John Tsang

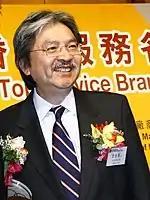
Tsang in 2010

In 2007, Tsang was appointed Financial Secretary of Hong Kong when Donald Tsang began his second term. In 2012, he was re-appointed as the territory's financial chief by Leung Chun-ying. Although Hong Kong's economy generally grew at a stable rate under Tsang and the government recorded surpluses every year, Tsang was criticised for his drastic miscalculations of the government's surpluses and his fiscal conservative philosophy.